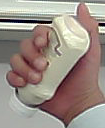
Product: heinz_mayo